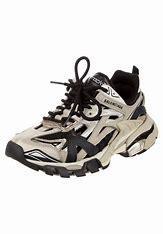
Brand: Balenciaga
Model: Track